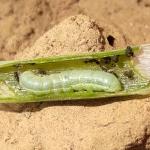
Crop: Onion
Condition: caterpillar-p